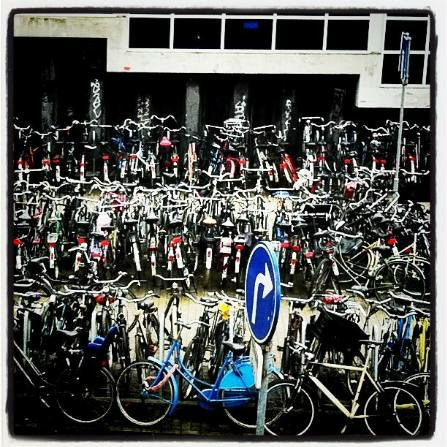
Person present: No